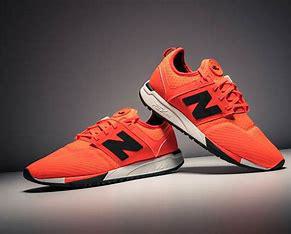
Brand: New
Model: Balance 247